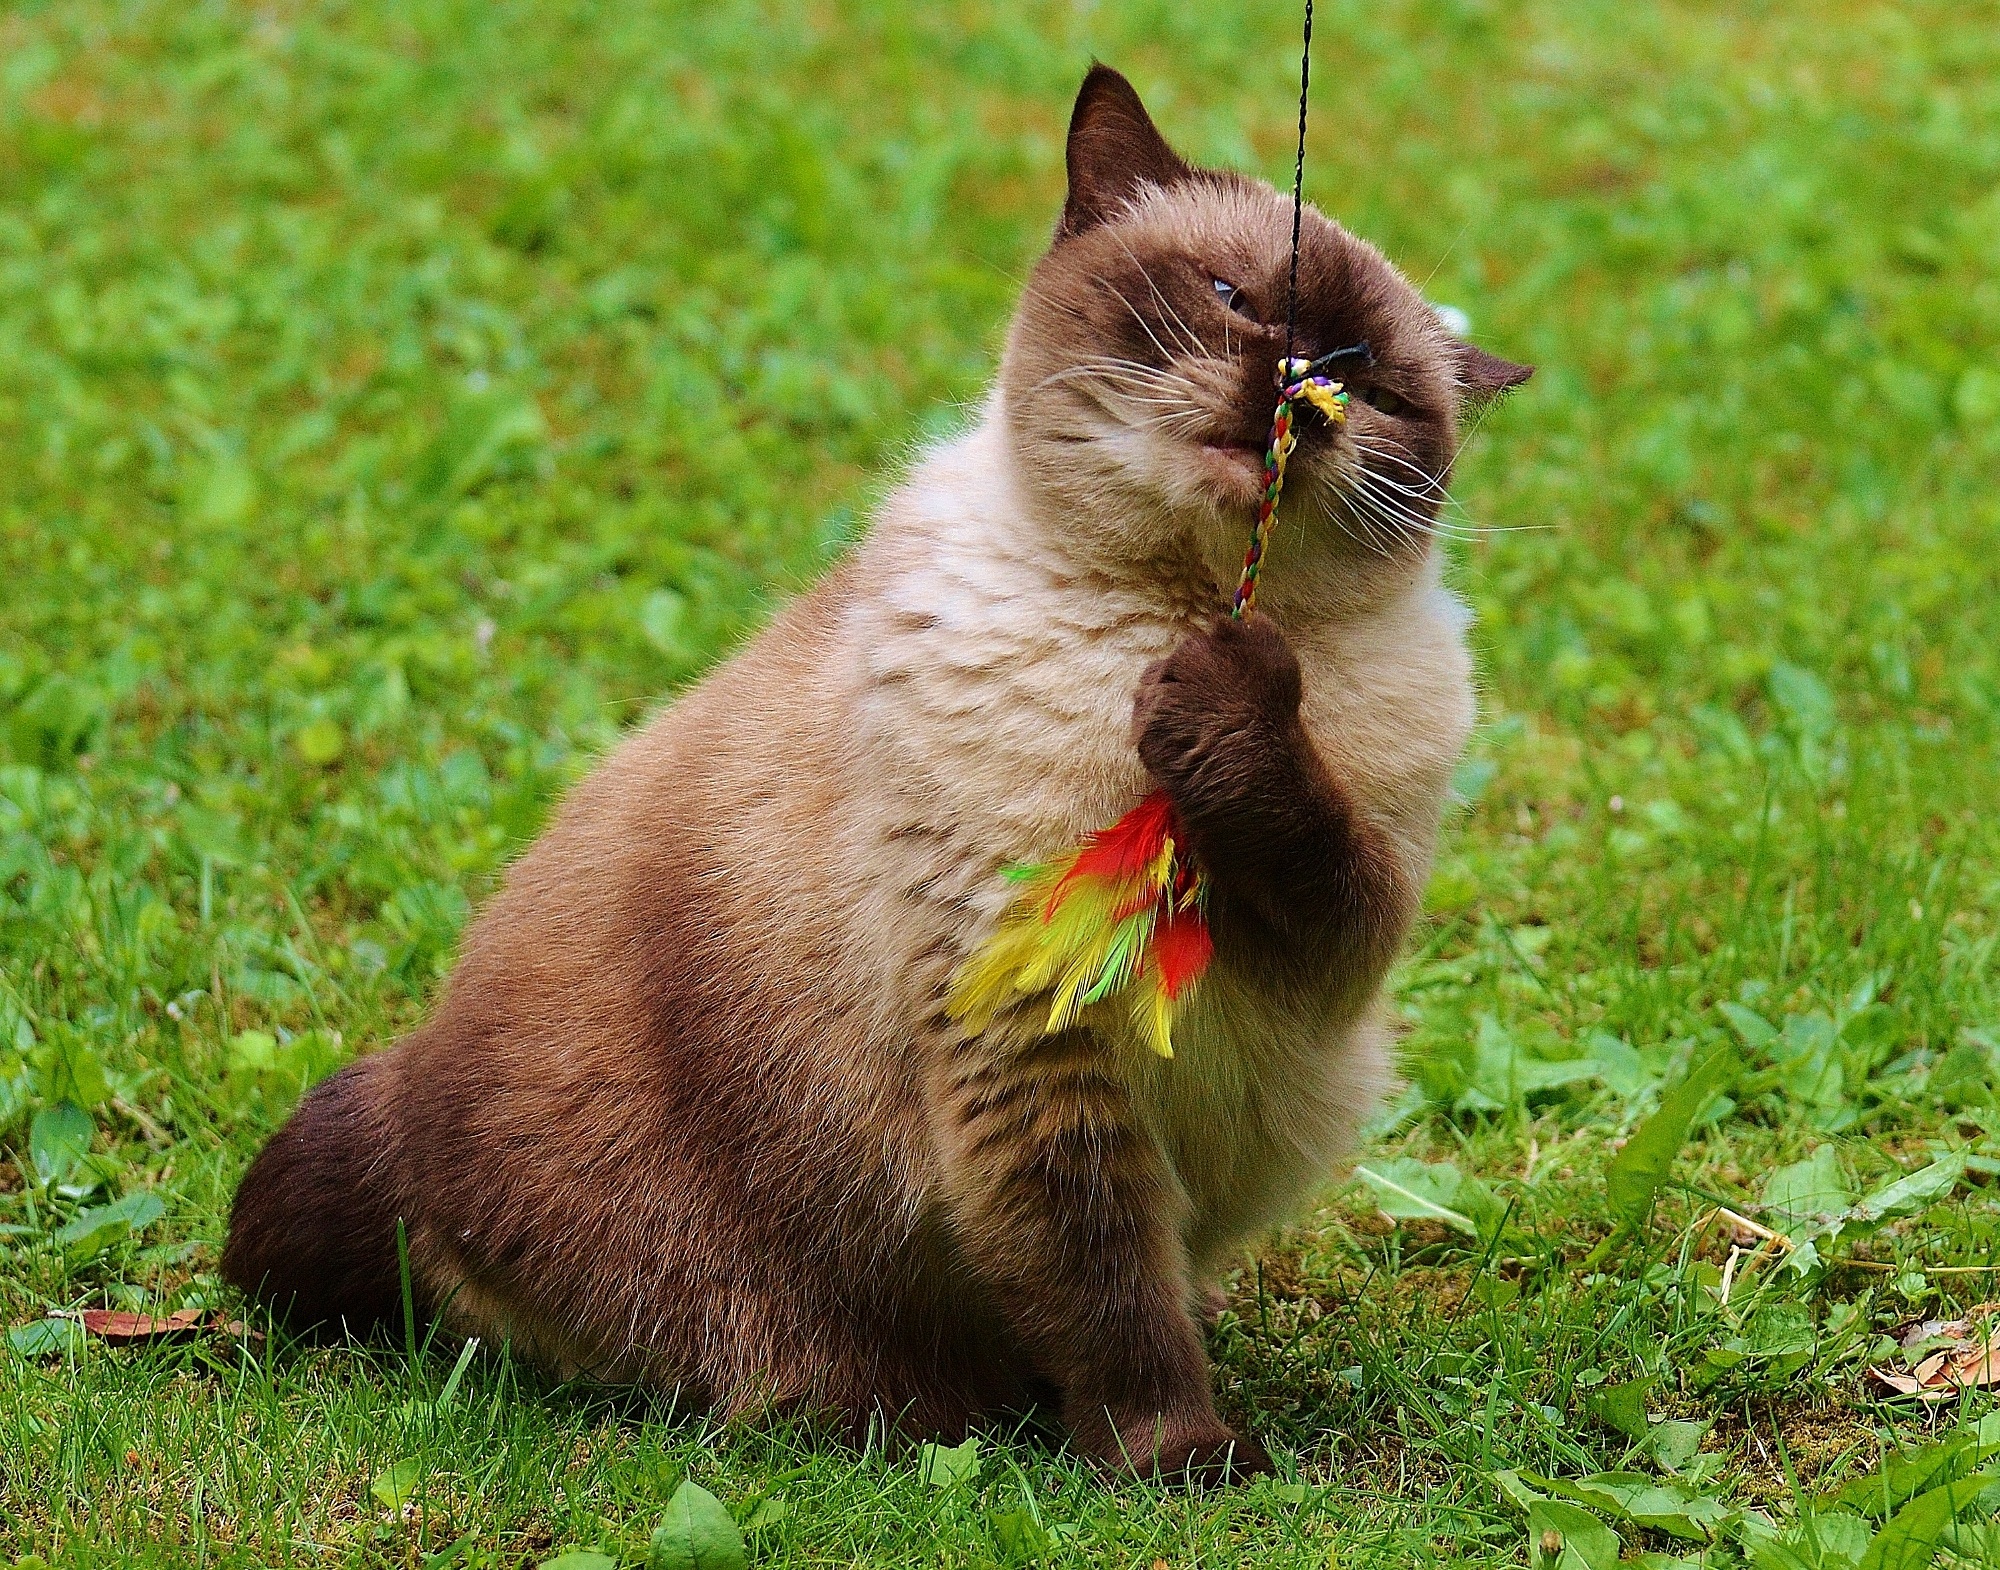
grass, play, sweet, cute, fur, cat, brown, mammal, fauna, blue eye, thoroughbred, whiskers, beige, vertebrate, mieze, burmese, dear, british shorthair, small to medium sized cats, cat like mammal